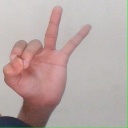
अक्षर: ण